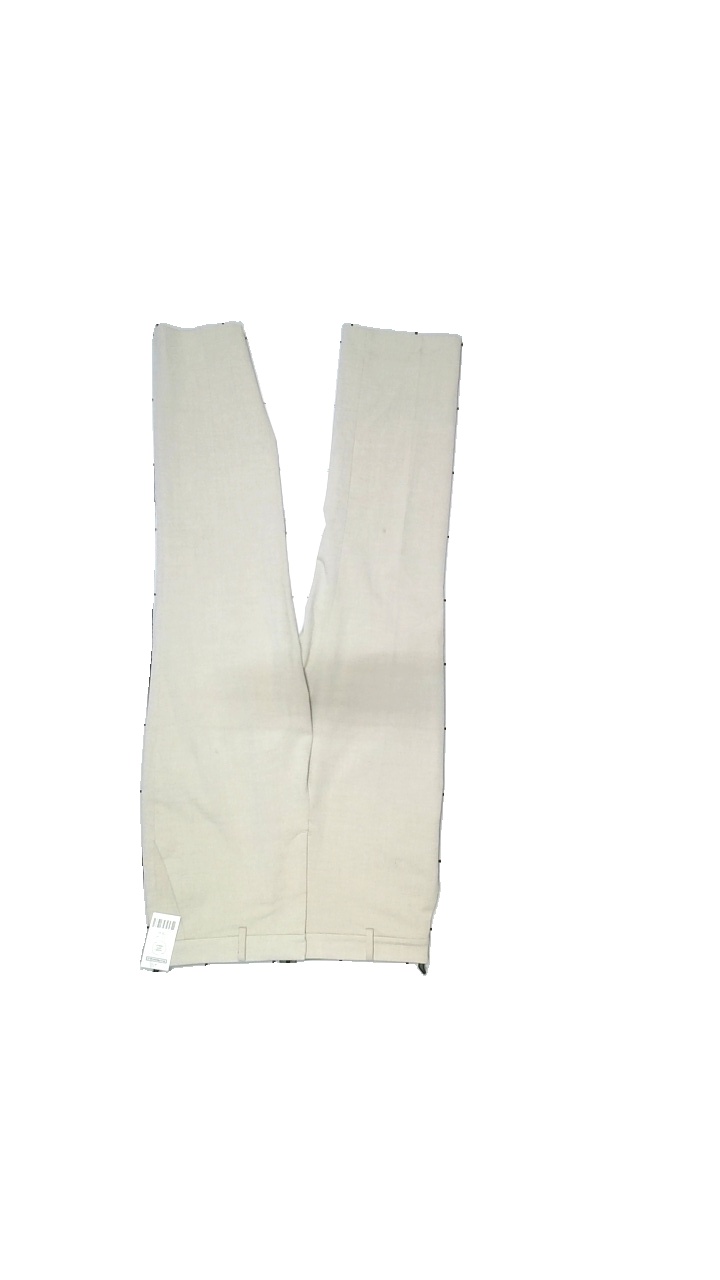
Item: Trousers (Ladies)
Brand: Uniqlo
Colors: Beige
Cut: None
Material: Polyester 63%, Viscose 33%, Elastane 4
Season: All
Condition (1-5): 3
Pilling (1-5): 2
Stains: Minor
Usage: Reuse
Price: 50-100